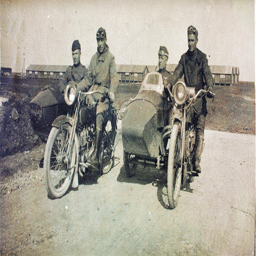
Four men riding in motor cycles and side cars
Men are riding on motorcycles with a man riding in their carriers.
Two men sit atop motorcycles and two men sit in sidecars.
Four soldiers are riding in motorcycles on a road.
An old black and white photo of a group of men riding motorcycles.